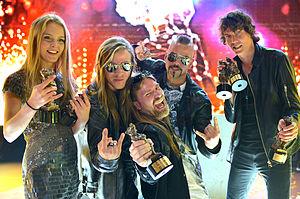
Rockbjörnen – qui signifie, en suédois, l'« ours de pierre » – est un prix musical suédois, divisé en plusieurs catégorie et attribué chaque année par le journal Aftonbladet. Le prix a été créé en 1979, et concerne principalement la pop et le rock.